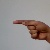
The image shows a hand gesture representing the letter 'G' in Indian Sign Language.